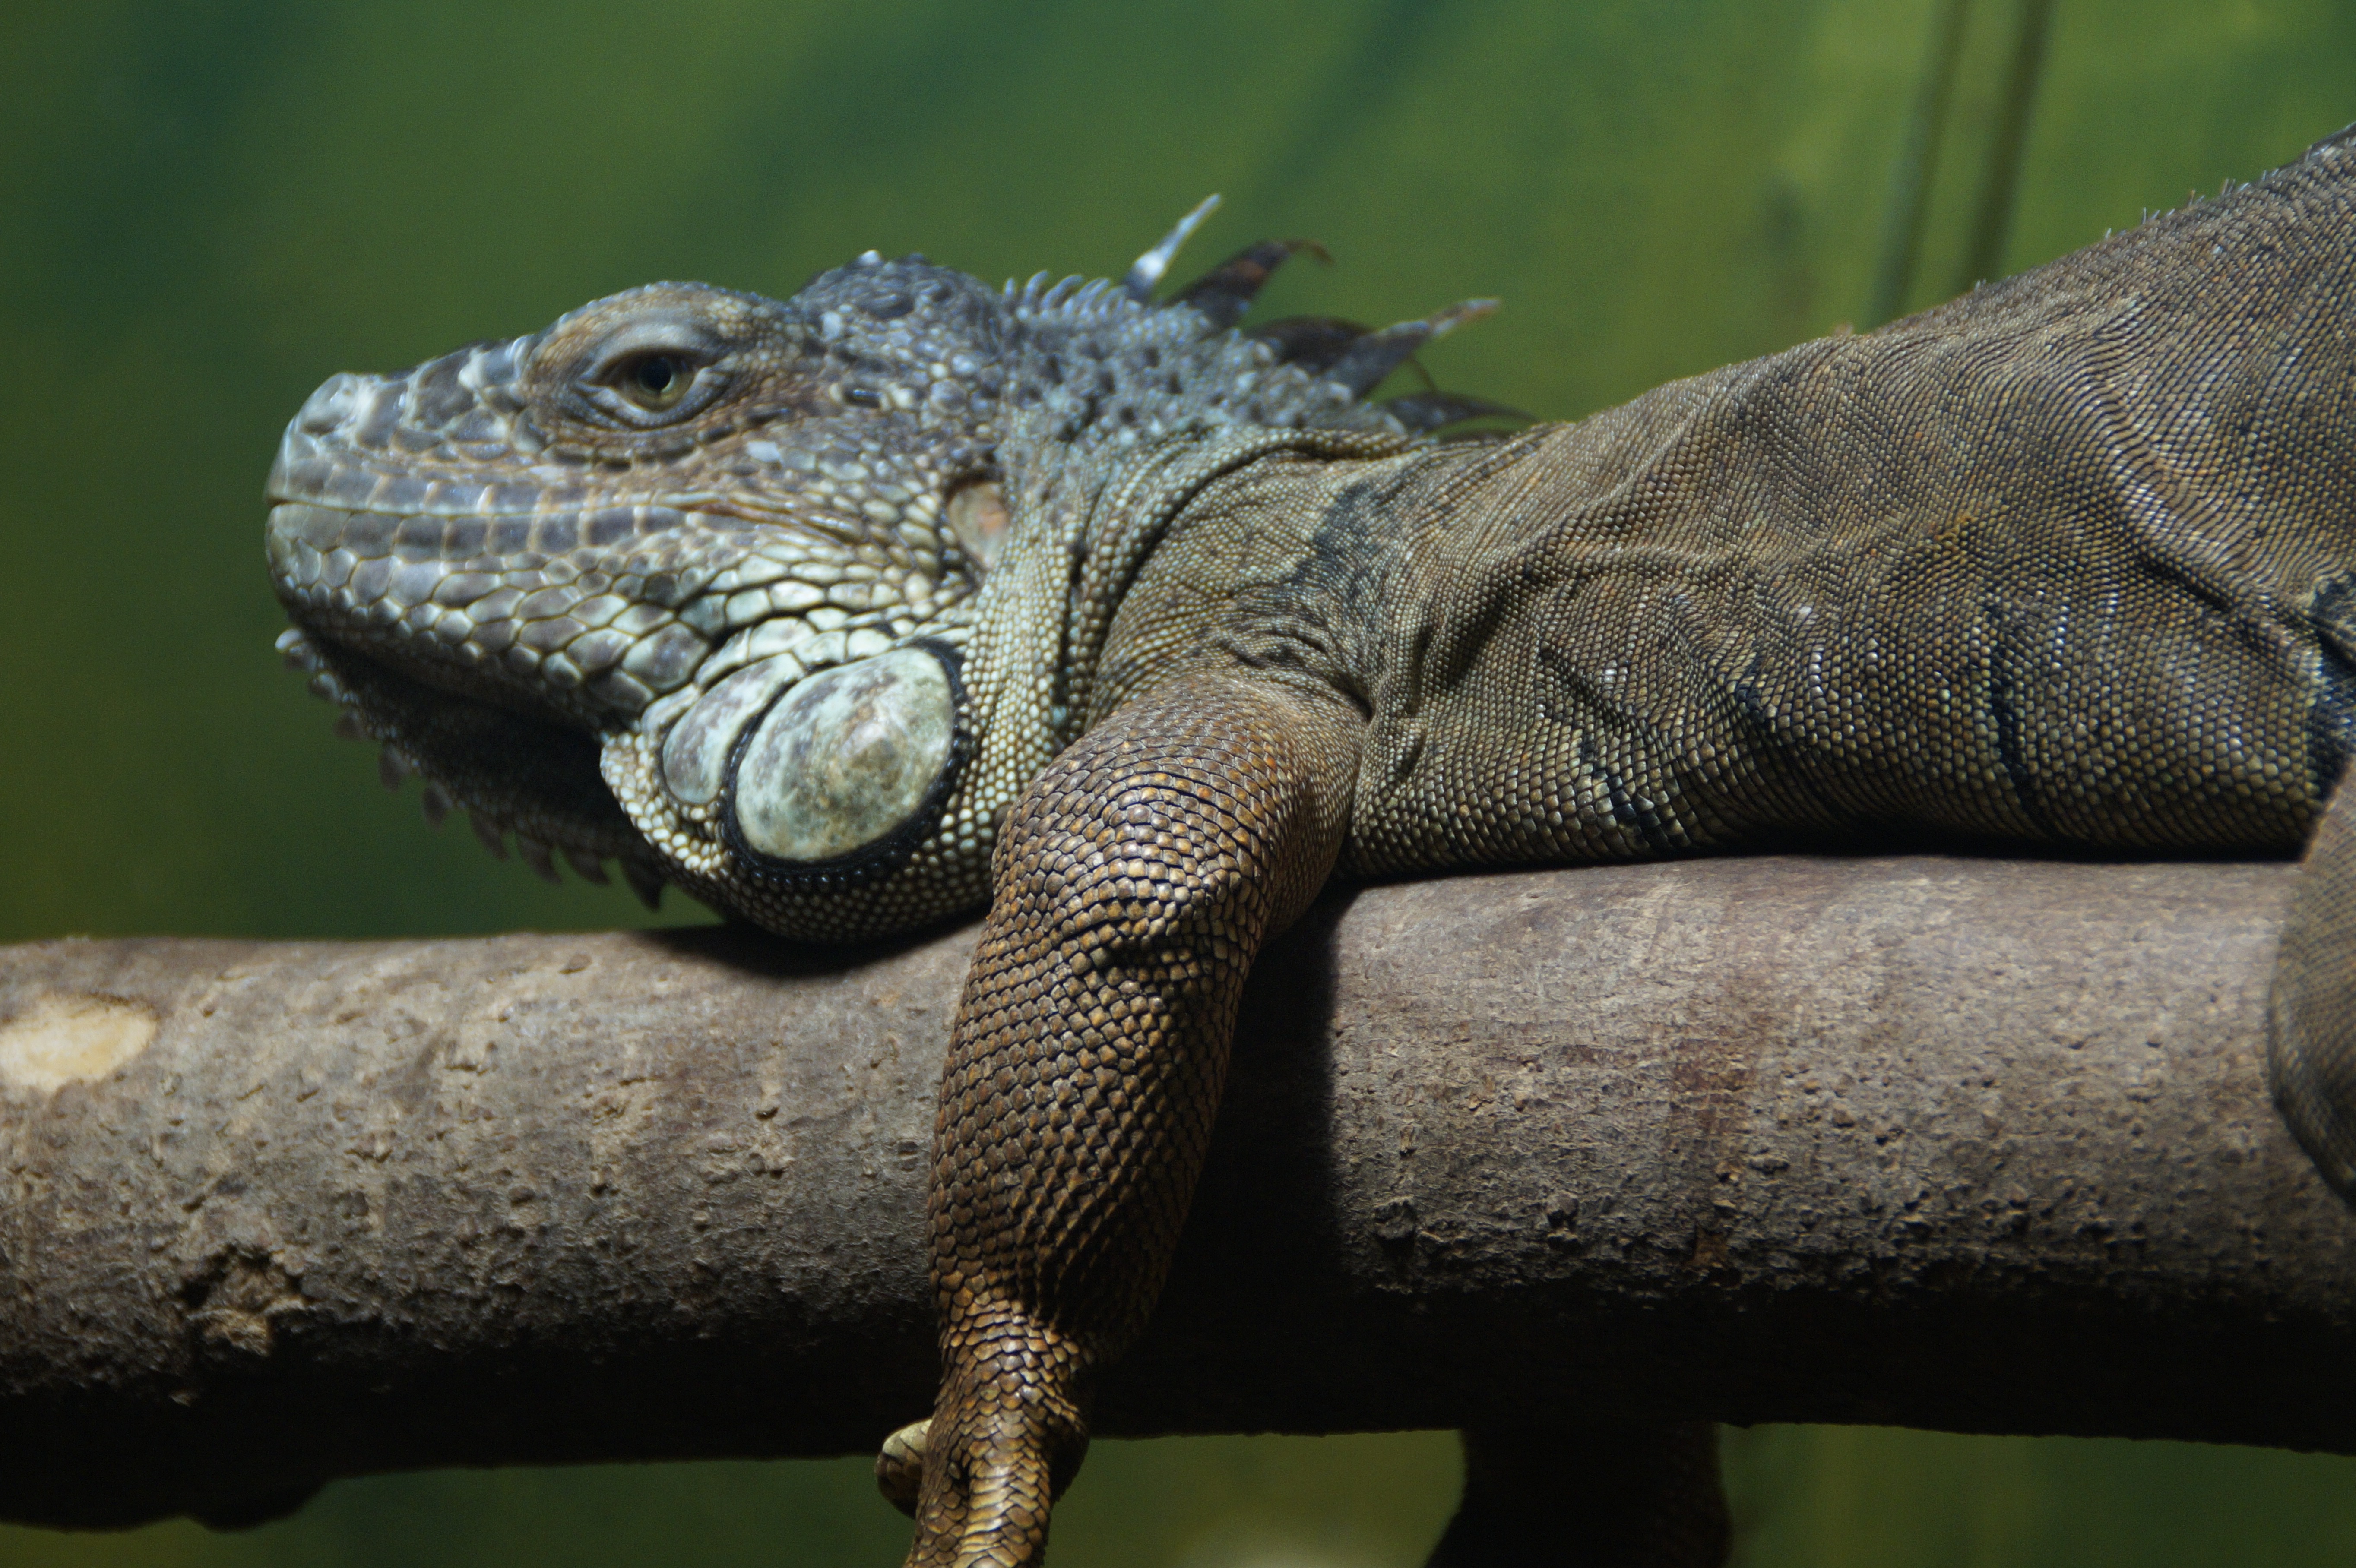
zoo, reptile, iguana, fauna, lizard, chameleon, dragon, scaly, iguania, organism, agamidae, scaled reptile, terrestrial animal